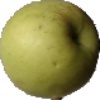
Label: Apple Golden 3